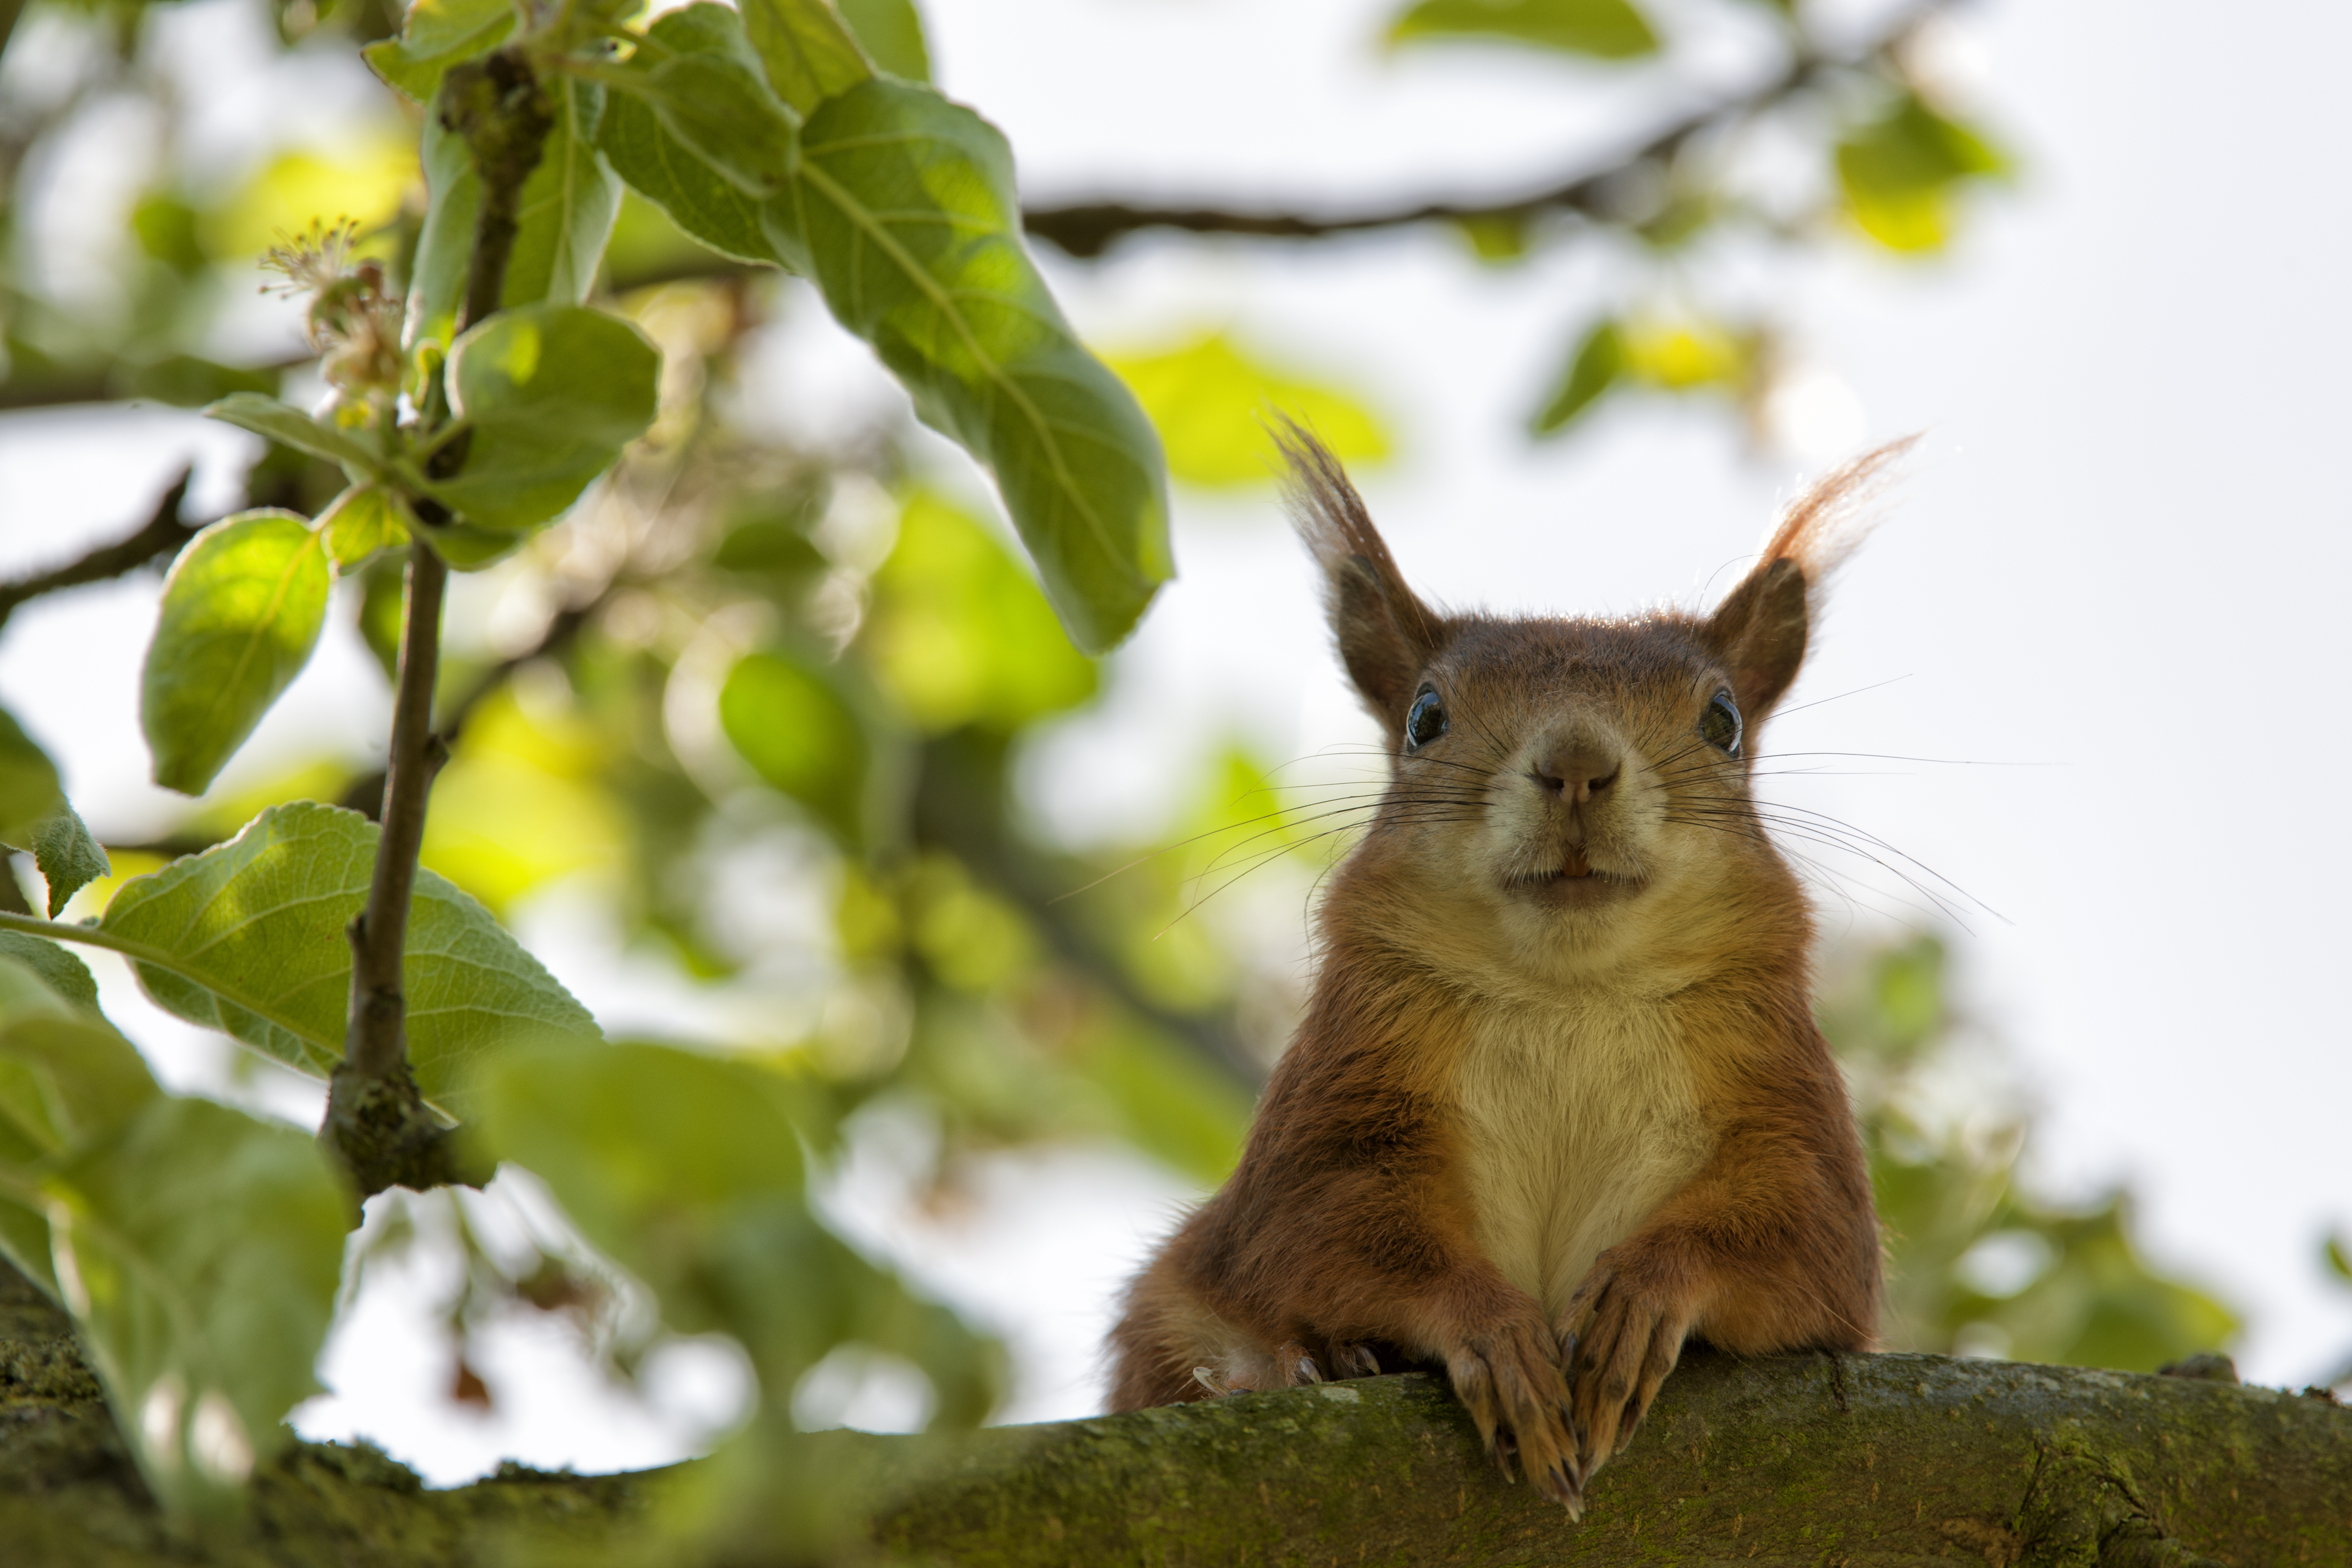
tree, nature, branch, summer, wildlife, mammal, squirrel, garden, rodent, fauna, vertebrate, ulm, eselsberg, fox squirrel